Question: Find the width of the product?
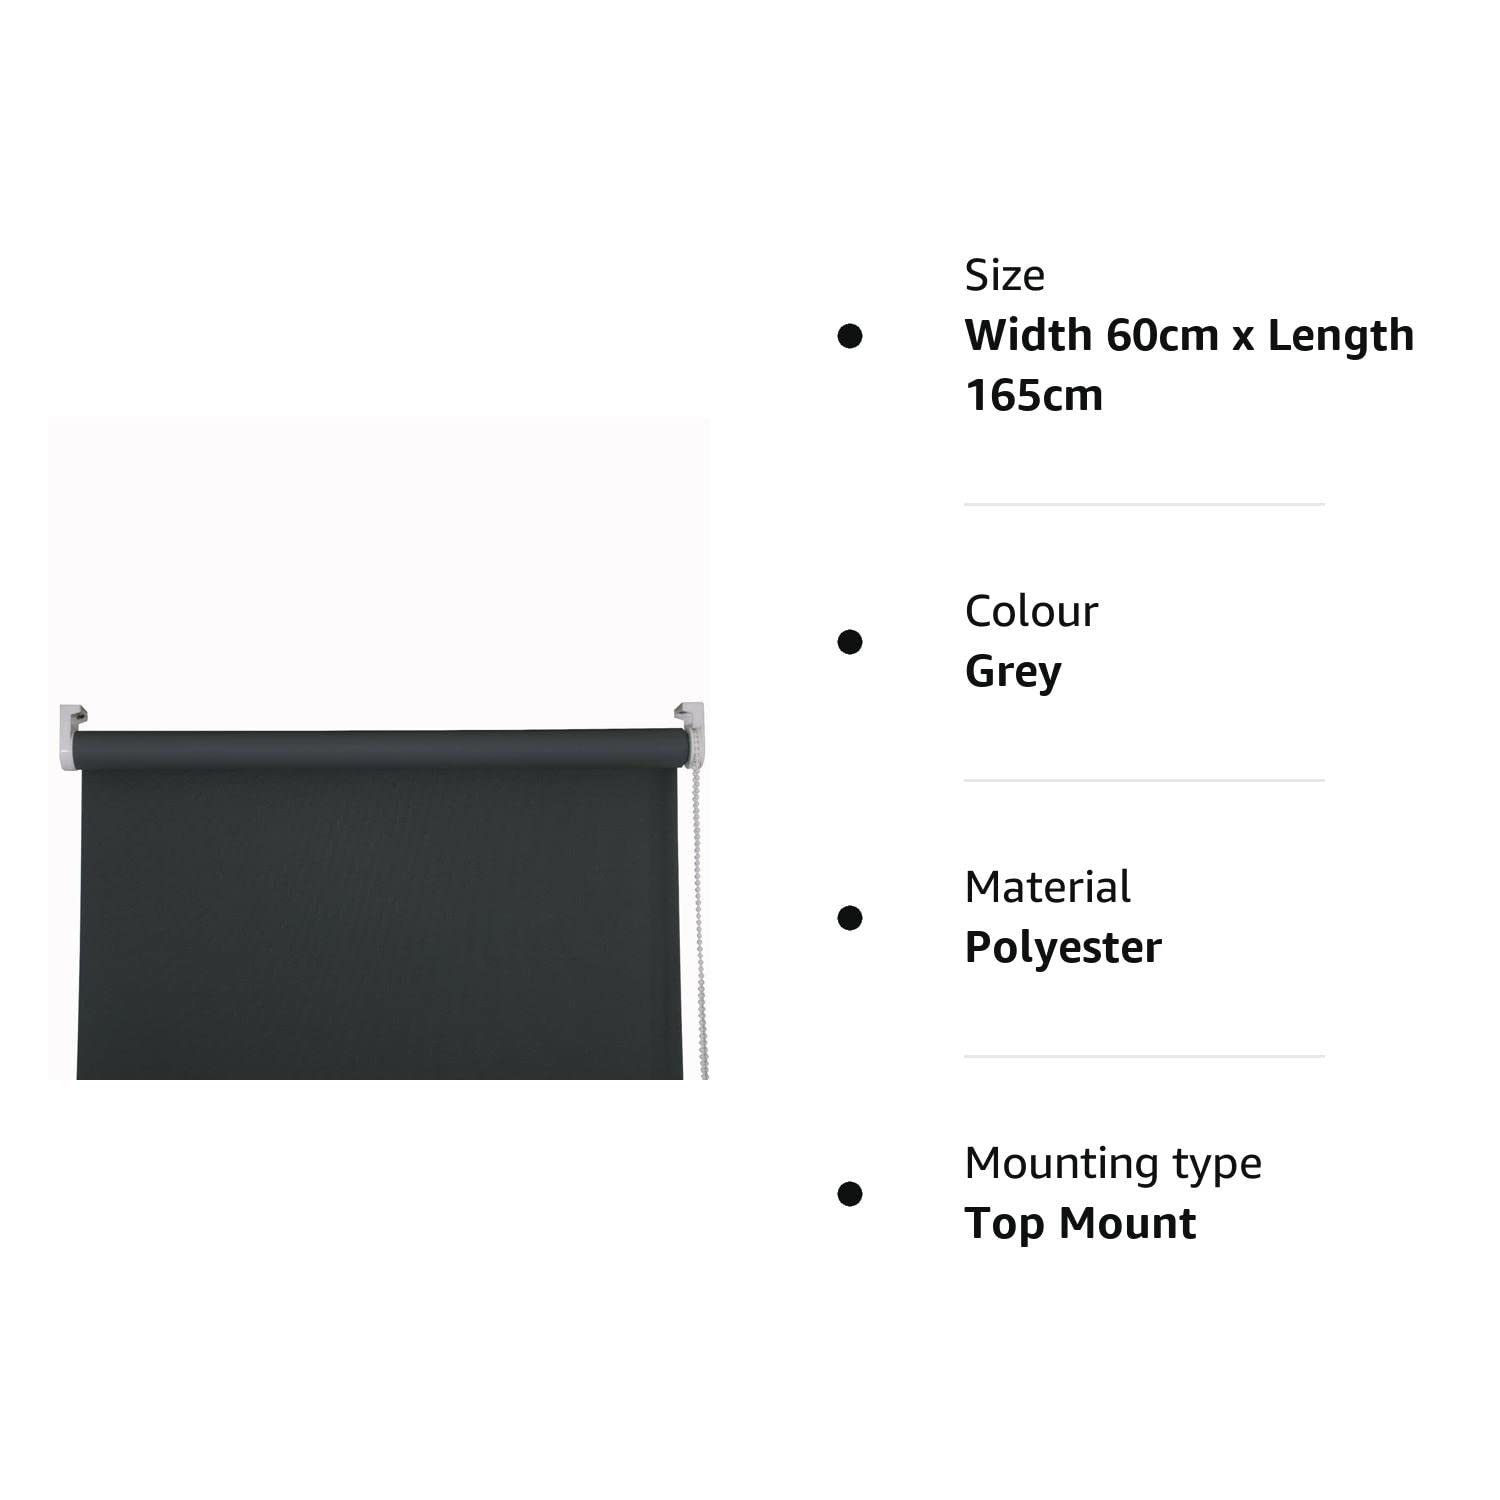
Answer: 60.0 centimetre